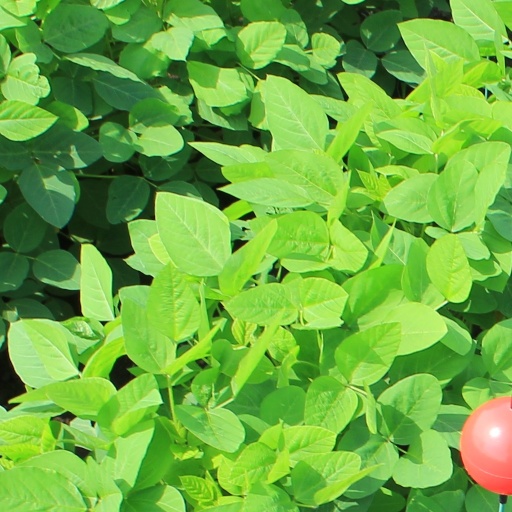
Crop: soybean